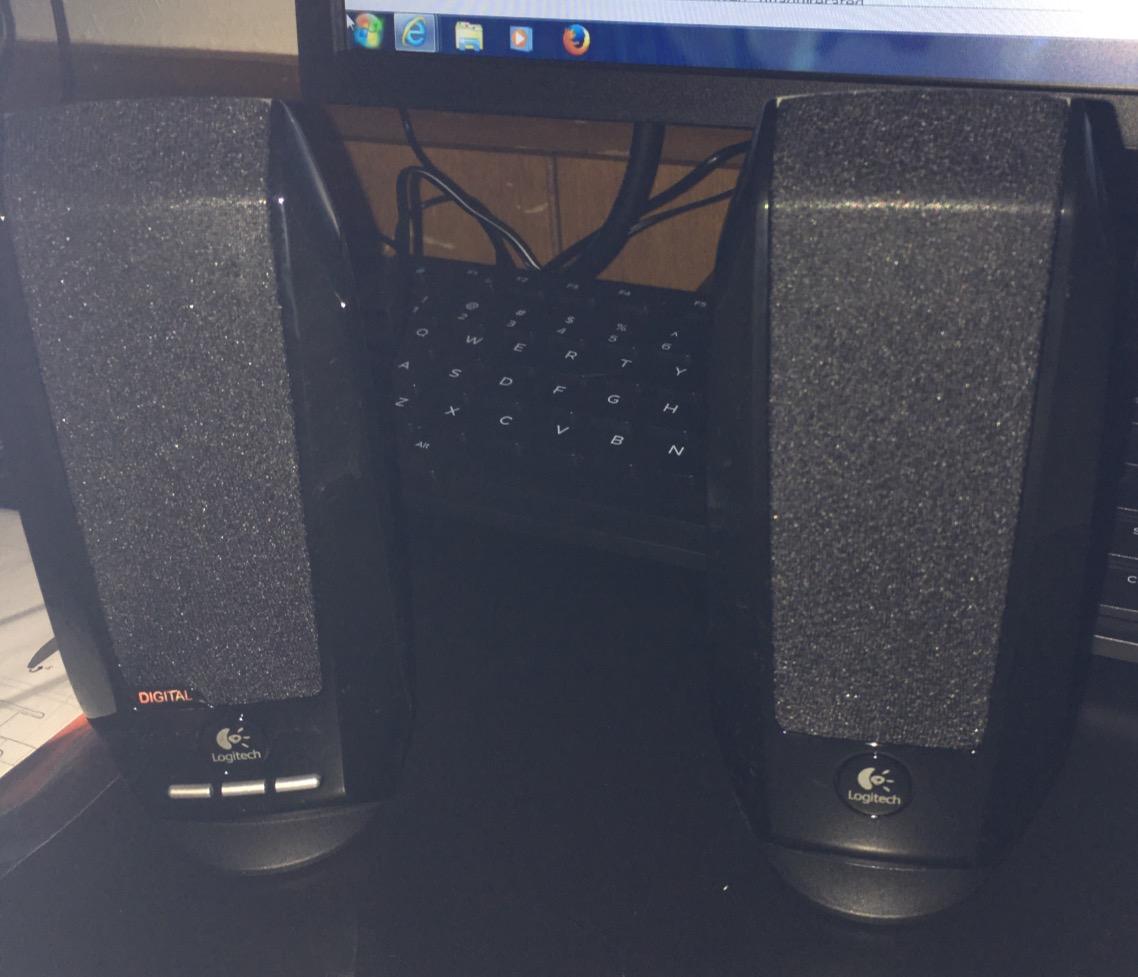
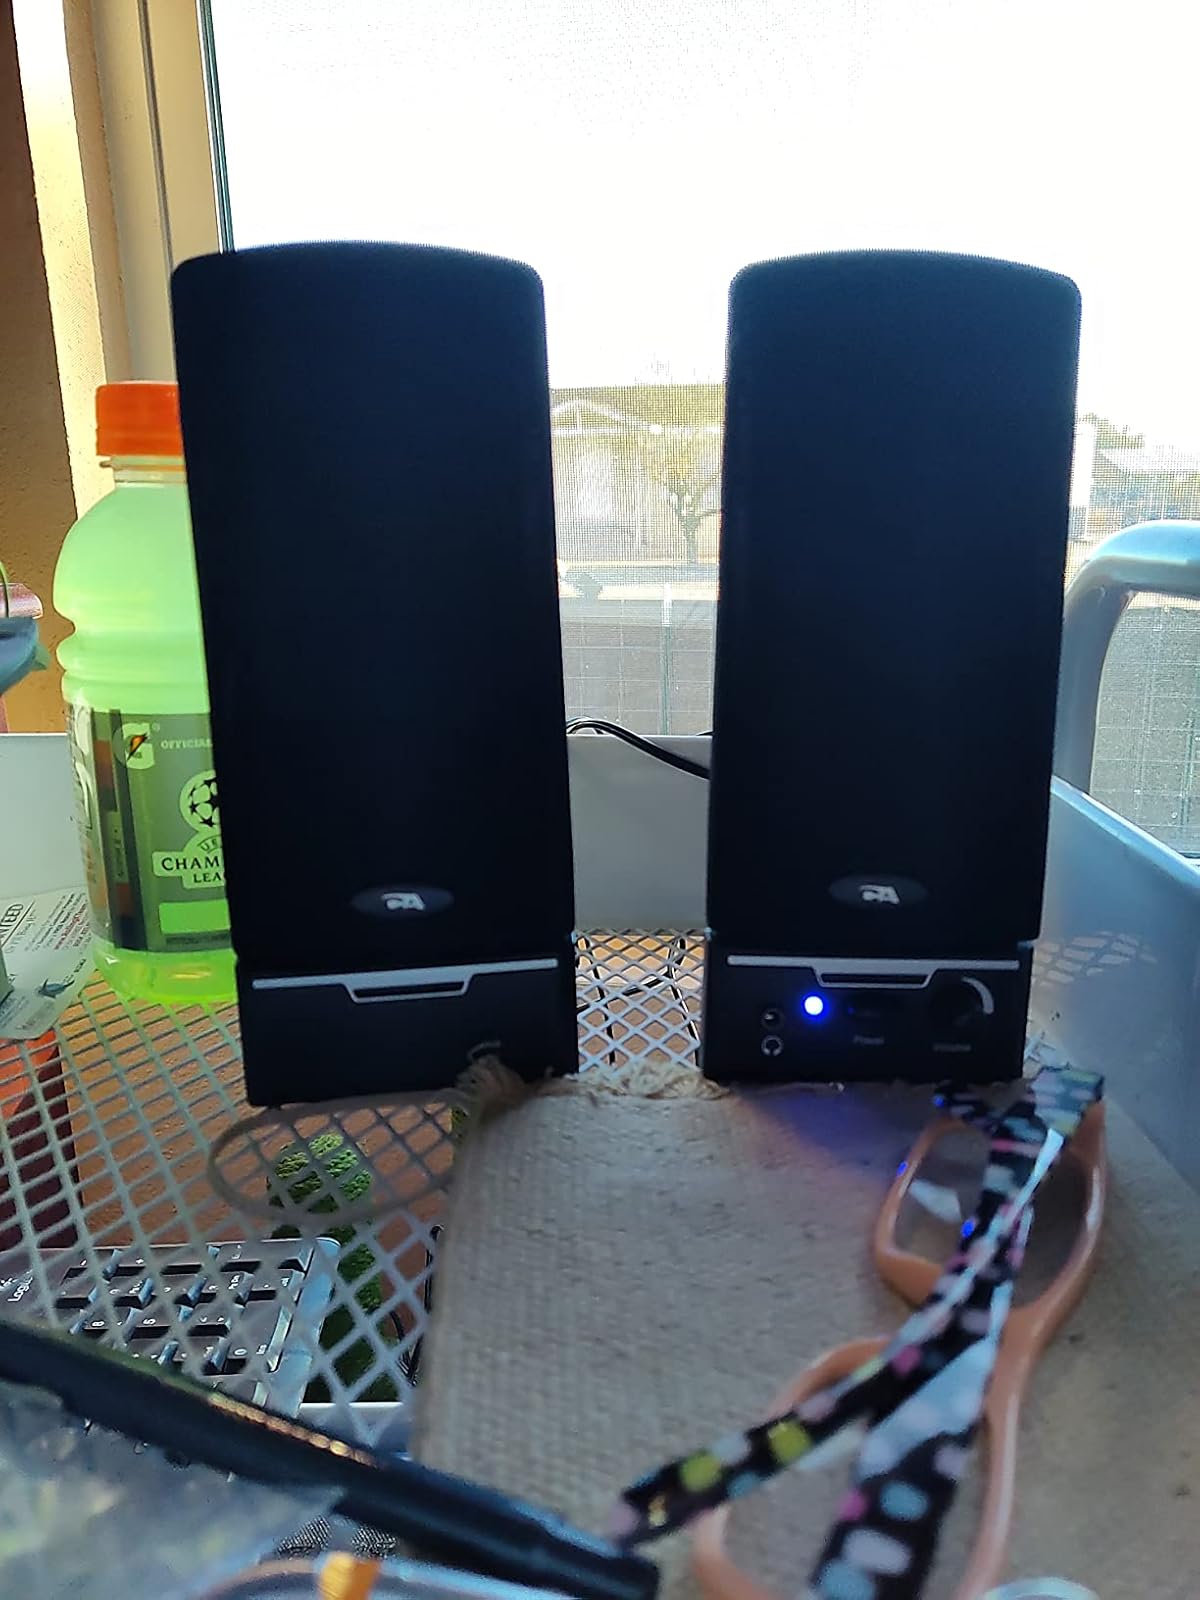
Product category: speaker
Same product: no